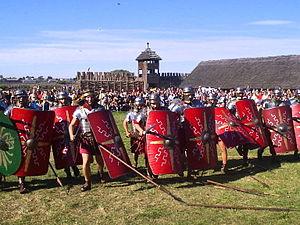
L'armée des origines de la Ville à la fin de la République romaine permet à Rome d'imposer sa suprématie sur les villes et les peuples voisins du Latium aux Vᵉ et IVᵉ siècles av. J.-C., puis de se lancer dans la conquête de l'Italie aux IVᵉ et IIIᵉ siècles av. J.-C. et enfin de la Méditerranée du IIIᵉ au Iᵉʳ siècle av. J.-C. avant de jouer un rôle dans les guerres civiles républicaines.